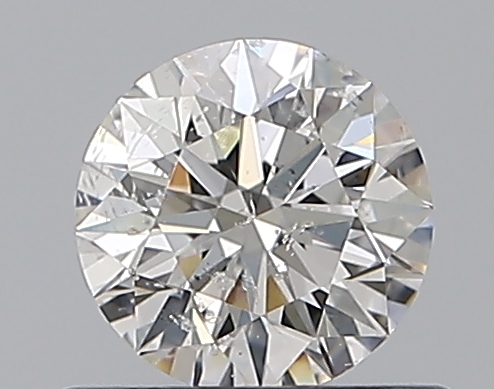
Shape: round
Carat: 0.5
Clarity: SI2
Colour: G
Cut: EX
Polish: VG
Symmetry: EX
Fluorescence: F
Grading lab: GIA
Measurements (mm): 5.09 x 5.12 x 3.18